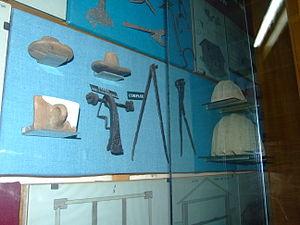
La Dacie est, dans l’Antiquité, un territoire de la région des Carpates, du bas-Danube et du littoral pontique occidental, correspondant approximativement aux actuelles Roumanie, Moldavie et aux régions adjacentes. Le mot Dacie vient du nom romain de ses occupants principaux, les Daces, qui sont très proches des Thraces. Il a servi aussi à dénommer la marque d'automobiles roumaines Dacia et la roche volcanique Dacite.
Les Daces est le nom donné par les Romains aux tribus ayant peuplé le bassin du Bas-Danube dans l'Antiquité. Les Daces sont parfois identifiés aux Gètes mais d'autres historiens considèrent qu'il s'agissait de deux peuples distincts : Daces de part et d'autre des Carpates, Gètes le long du Danube. Au sud de l'Hæmos, les sources antiques ne parlent plus de Daces ou de Gètes mais de Thraces sans autre précision, et là aussi les historiens débattent pour savoir s'il s'agissait d'un ensemble thrace unique ou de populations différentes. Quoi qu'il en soit, du nom des Daces dérive le nom romain de leur territoire, la Dacie.